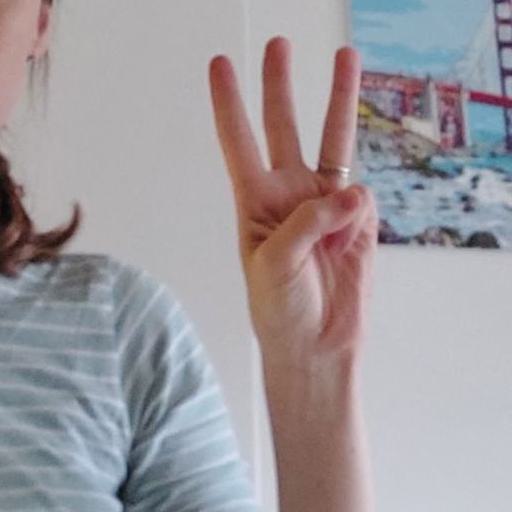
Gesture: three